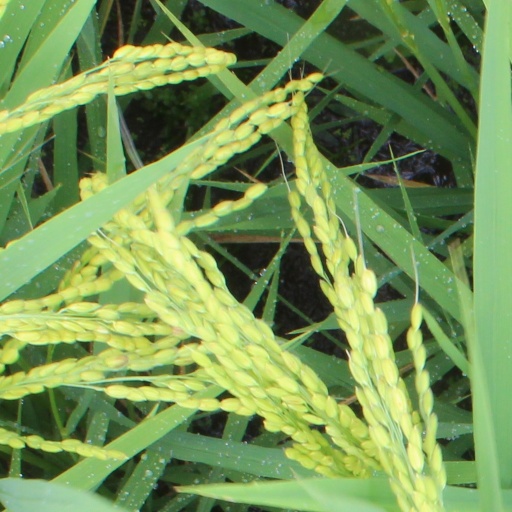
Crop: rice